Ontario Highway 17

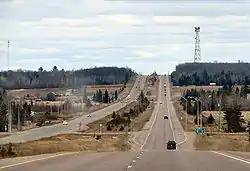
One of the few short sections of 4-lane divided Highway 17 between Echo Bay and Desbarats

Highway 17 passes to the south of the urban centre of Sudbury. It meets Highway 69 at an interchange. At this interchange, the Southwest and Southeast Bypasses meet, and for just over a kilometre, Highway 17 is a divided four-lane freeway.